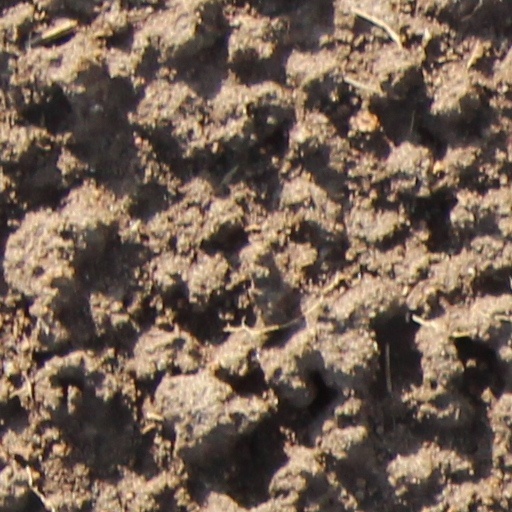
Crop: wheat